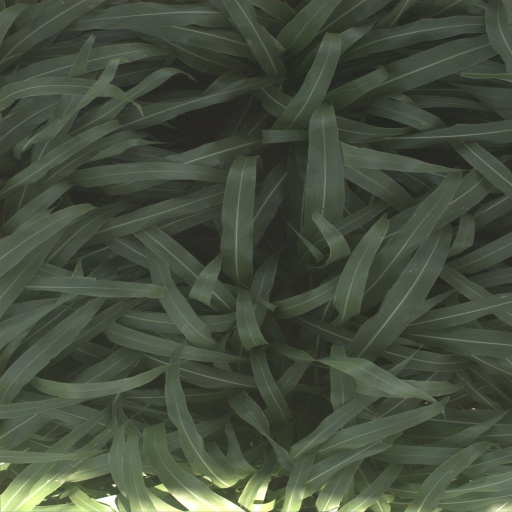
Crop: sorghum